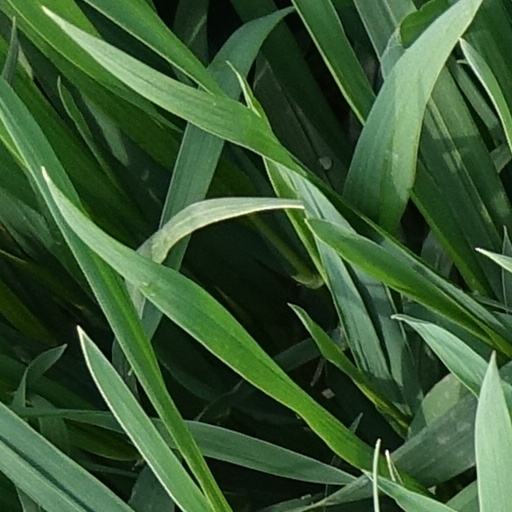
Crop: wheat